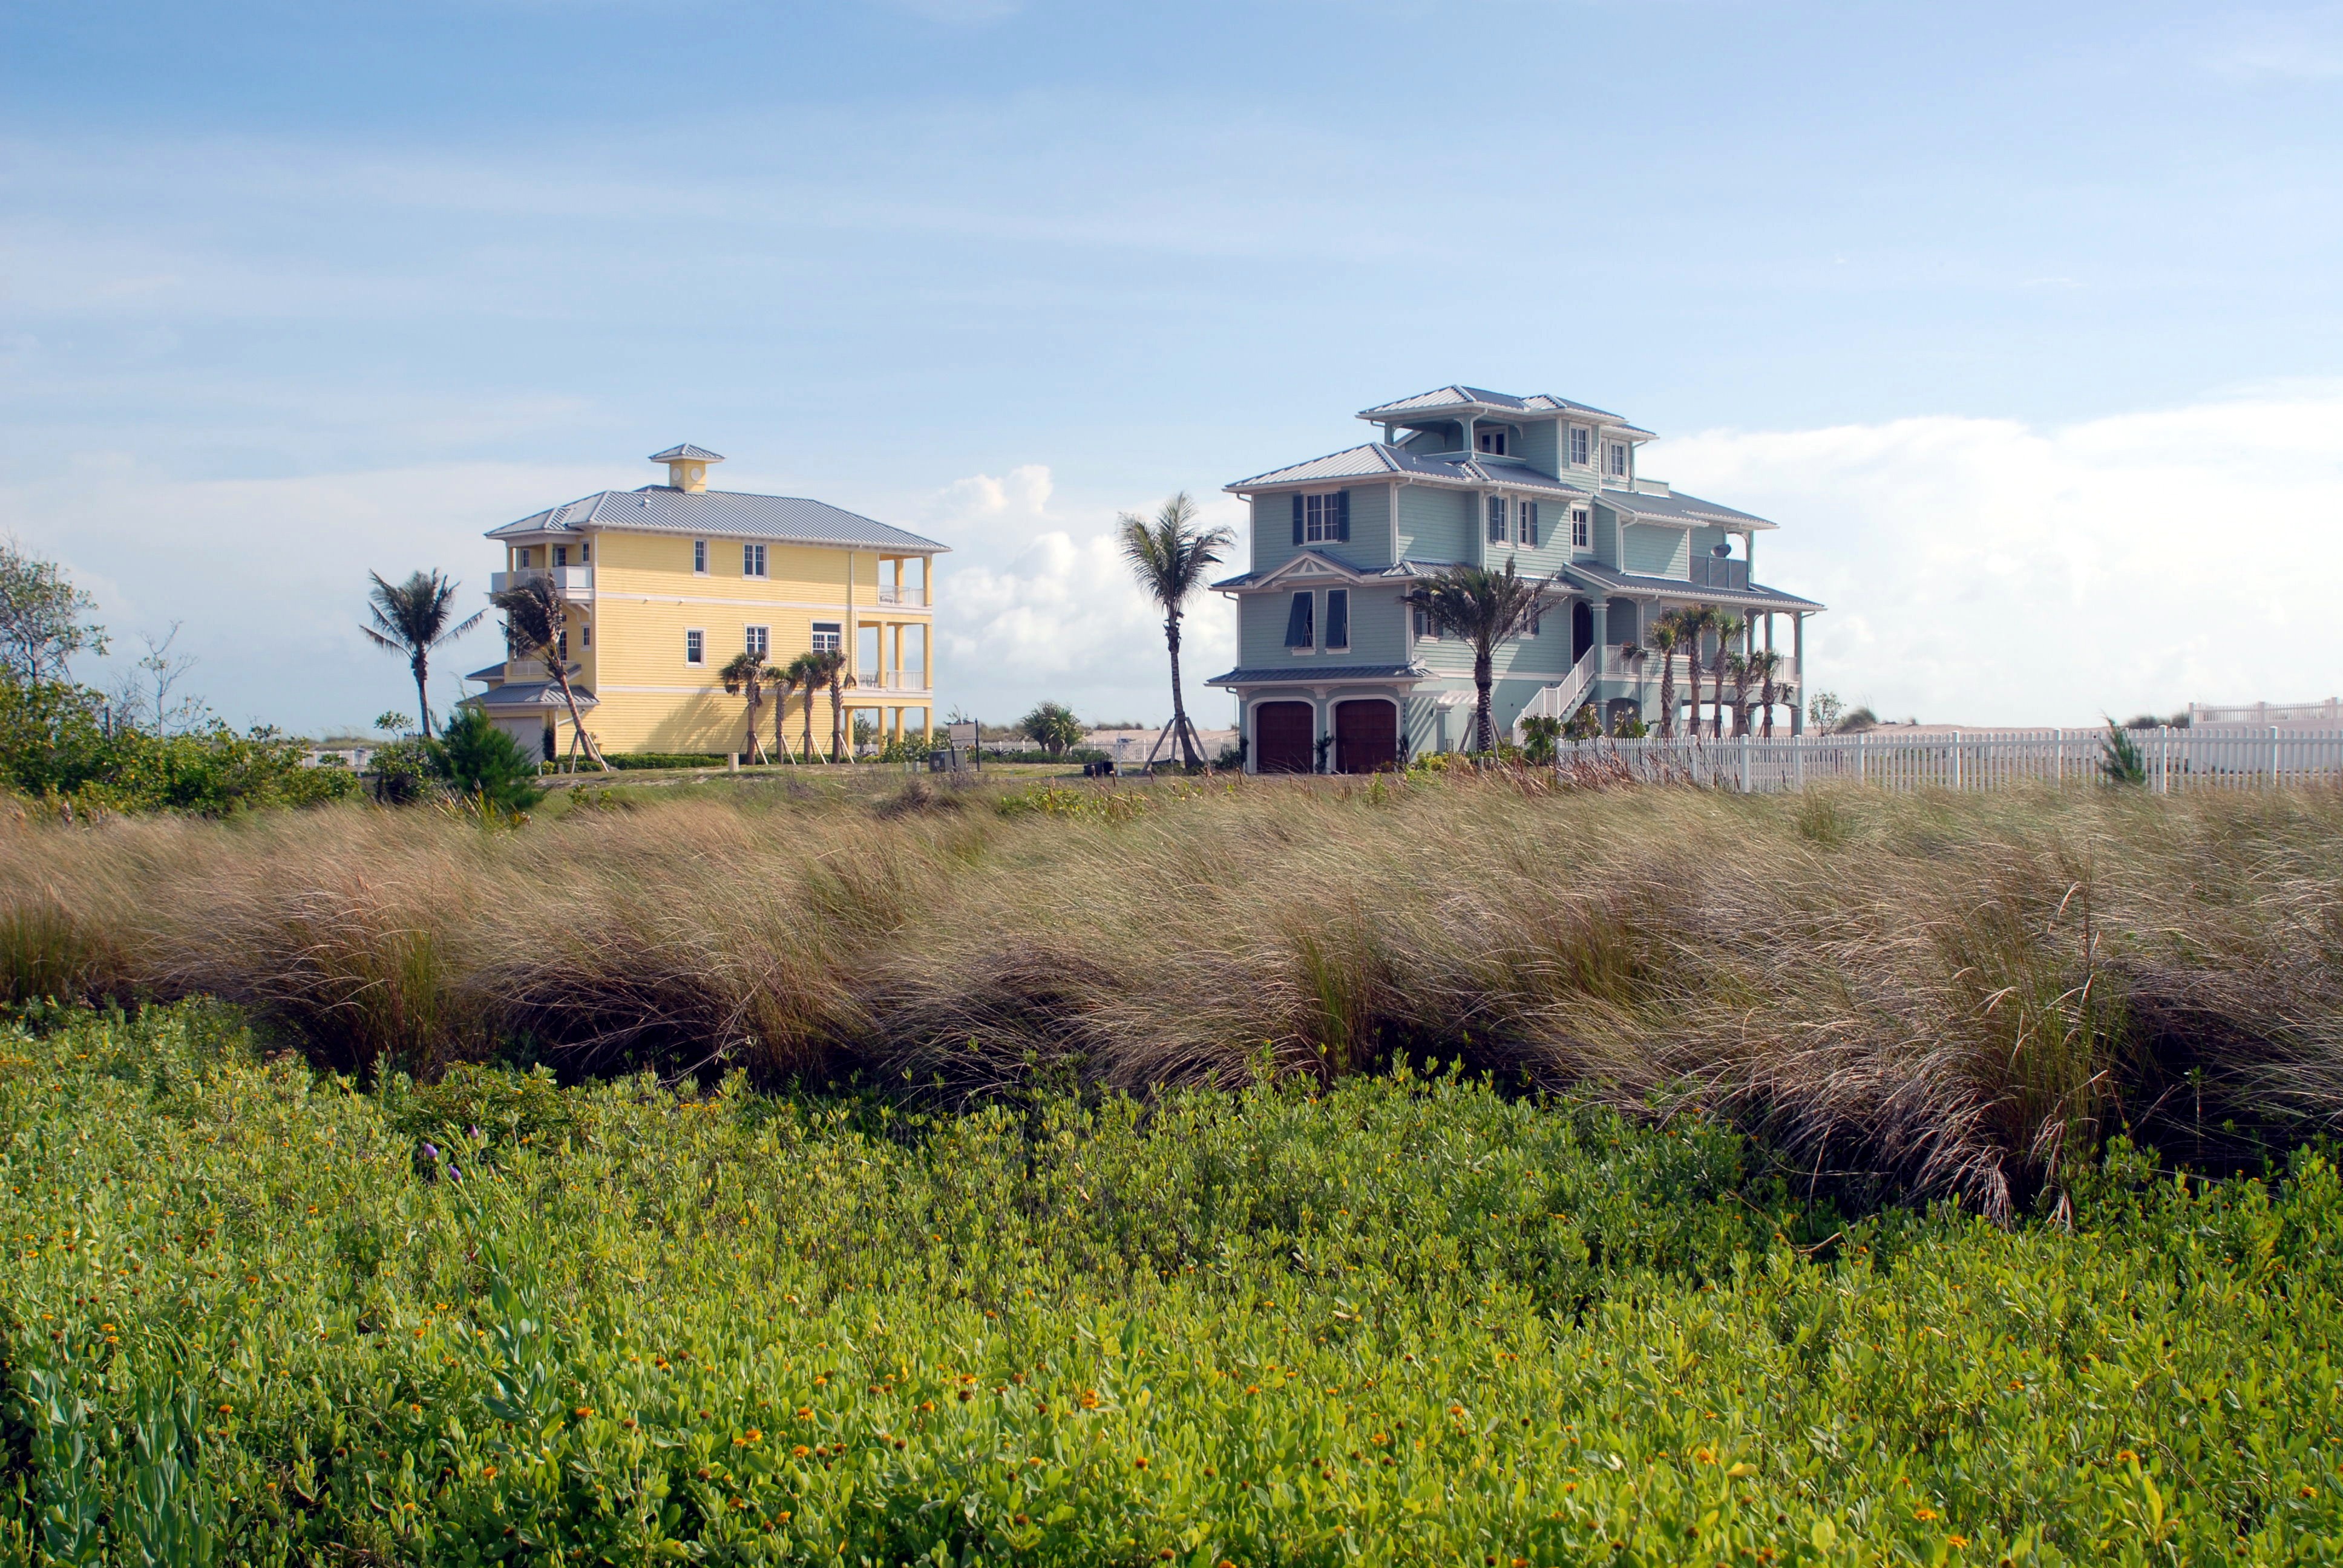
beach, landscape, sea, coast, water, nature, sand, ocean, architecture, sky, farm, prairie, house, building, home, vacation, travel, construction, tower, tropical, property, blue, exterior, residential, outdoors, luxury, wetland, real, front, estate, habitat, florida, real estate, rural area, investment, new home, upscale, multi family, beach home, ocean front